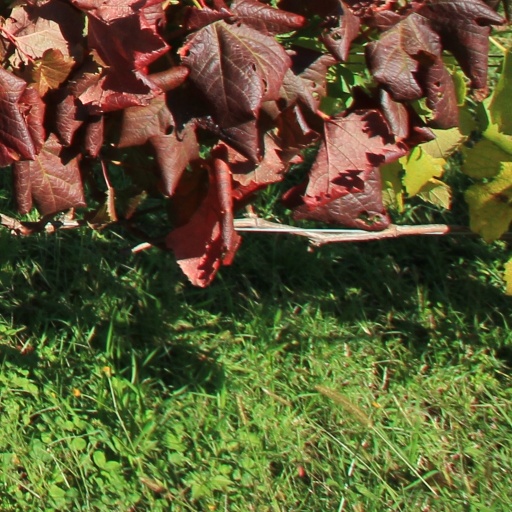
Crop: grape